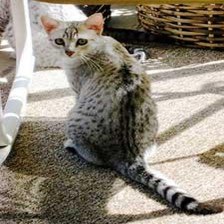
Species: cat
Breed: Egyptian Mau